1941 Białystok massacres

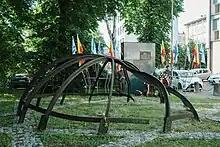
A monument commemorating the Great Synagogue in Białystok

On the night of July 5–6, Police Battalions 316 and 322 entered Białystok. On July 8, under the pretext of searching for property looted during the final days of Soviet rule, members of Police Battalion 322 conducted an extensive search in the city, primarily targeting houses in the Jewish district. This operation resulted in the shooting of 22 Jews and Poles. The Germans confiscated 20 truckloads of 'valuable items,' supposedly all acquired through looting. On the same day, the Judenrat, at the Nazis' request, issued an order mandating that all Jews aged 14 and older wear armbands displaying a blue Star of David or a yellow badge on their right arm.